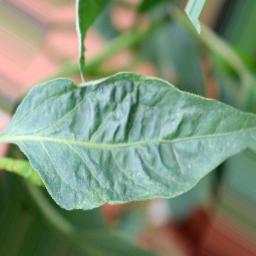
Label: mites_and_trips